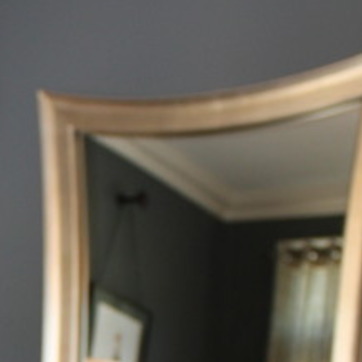
Material: mirror